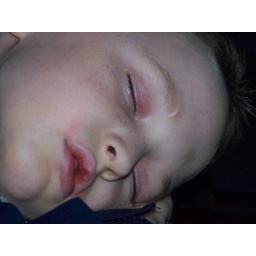
asleep in the car on the way home